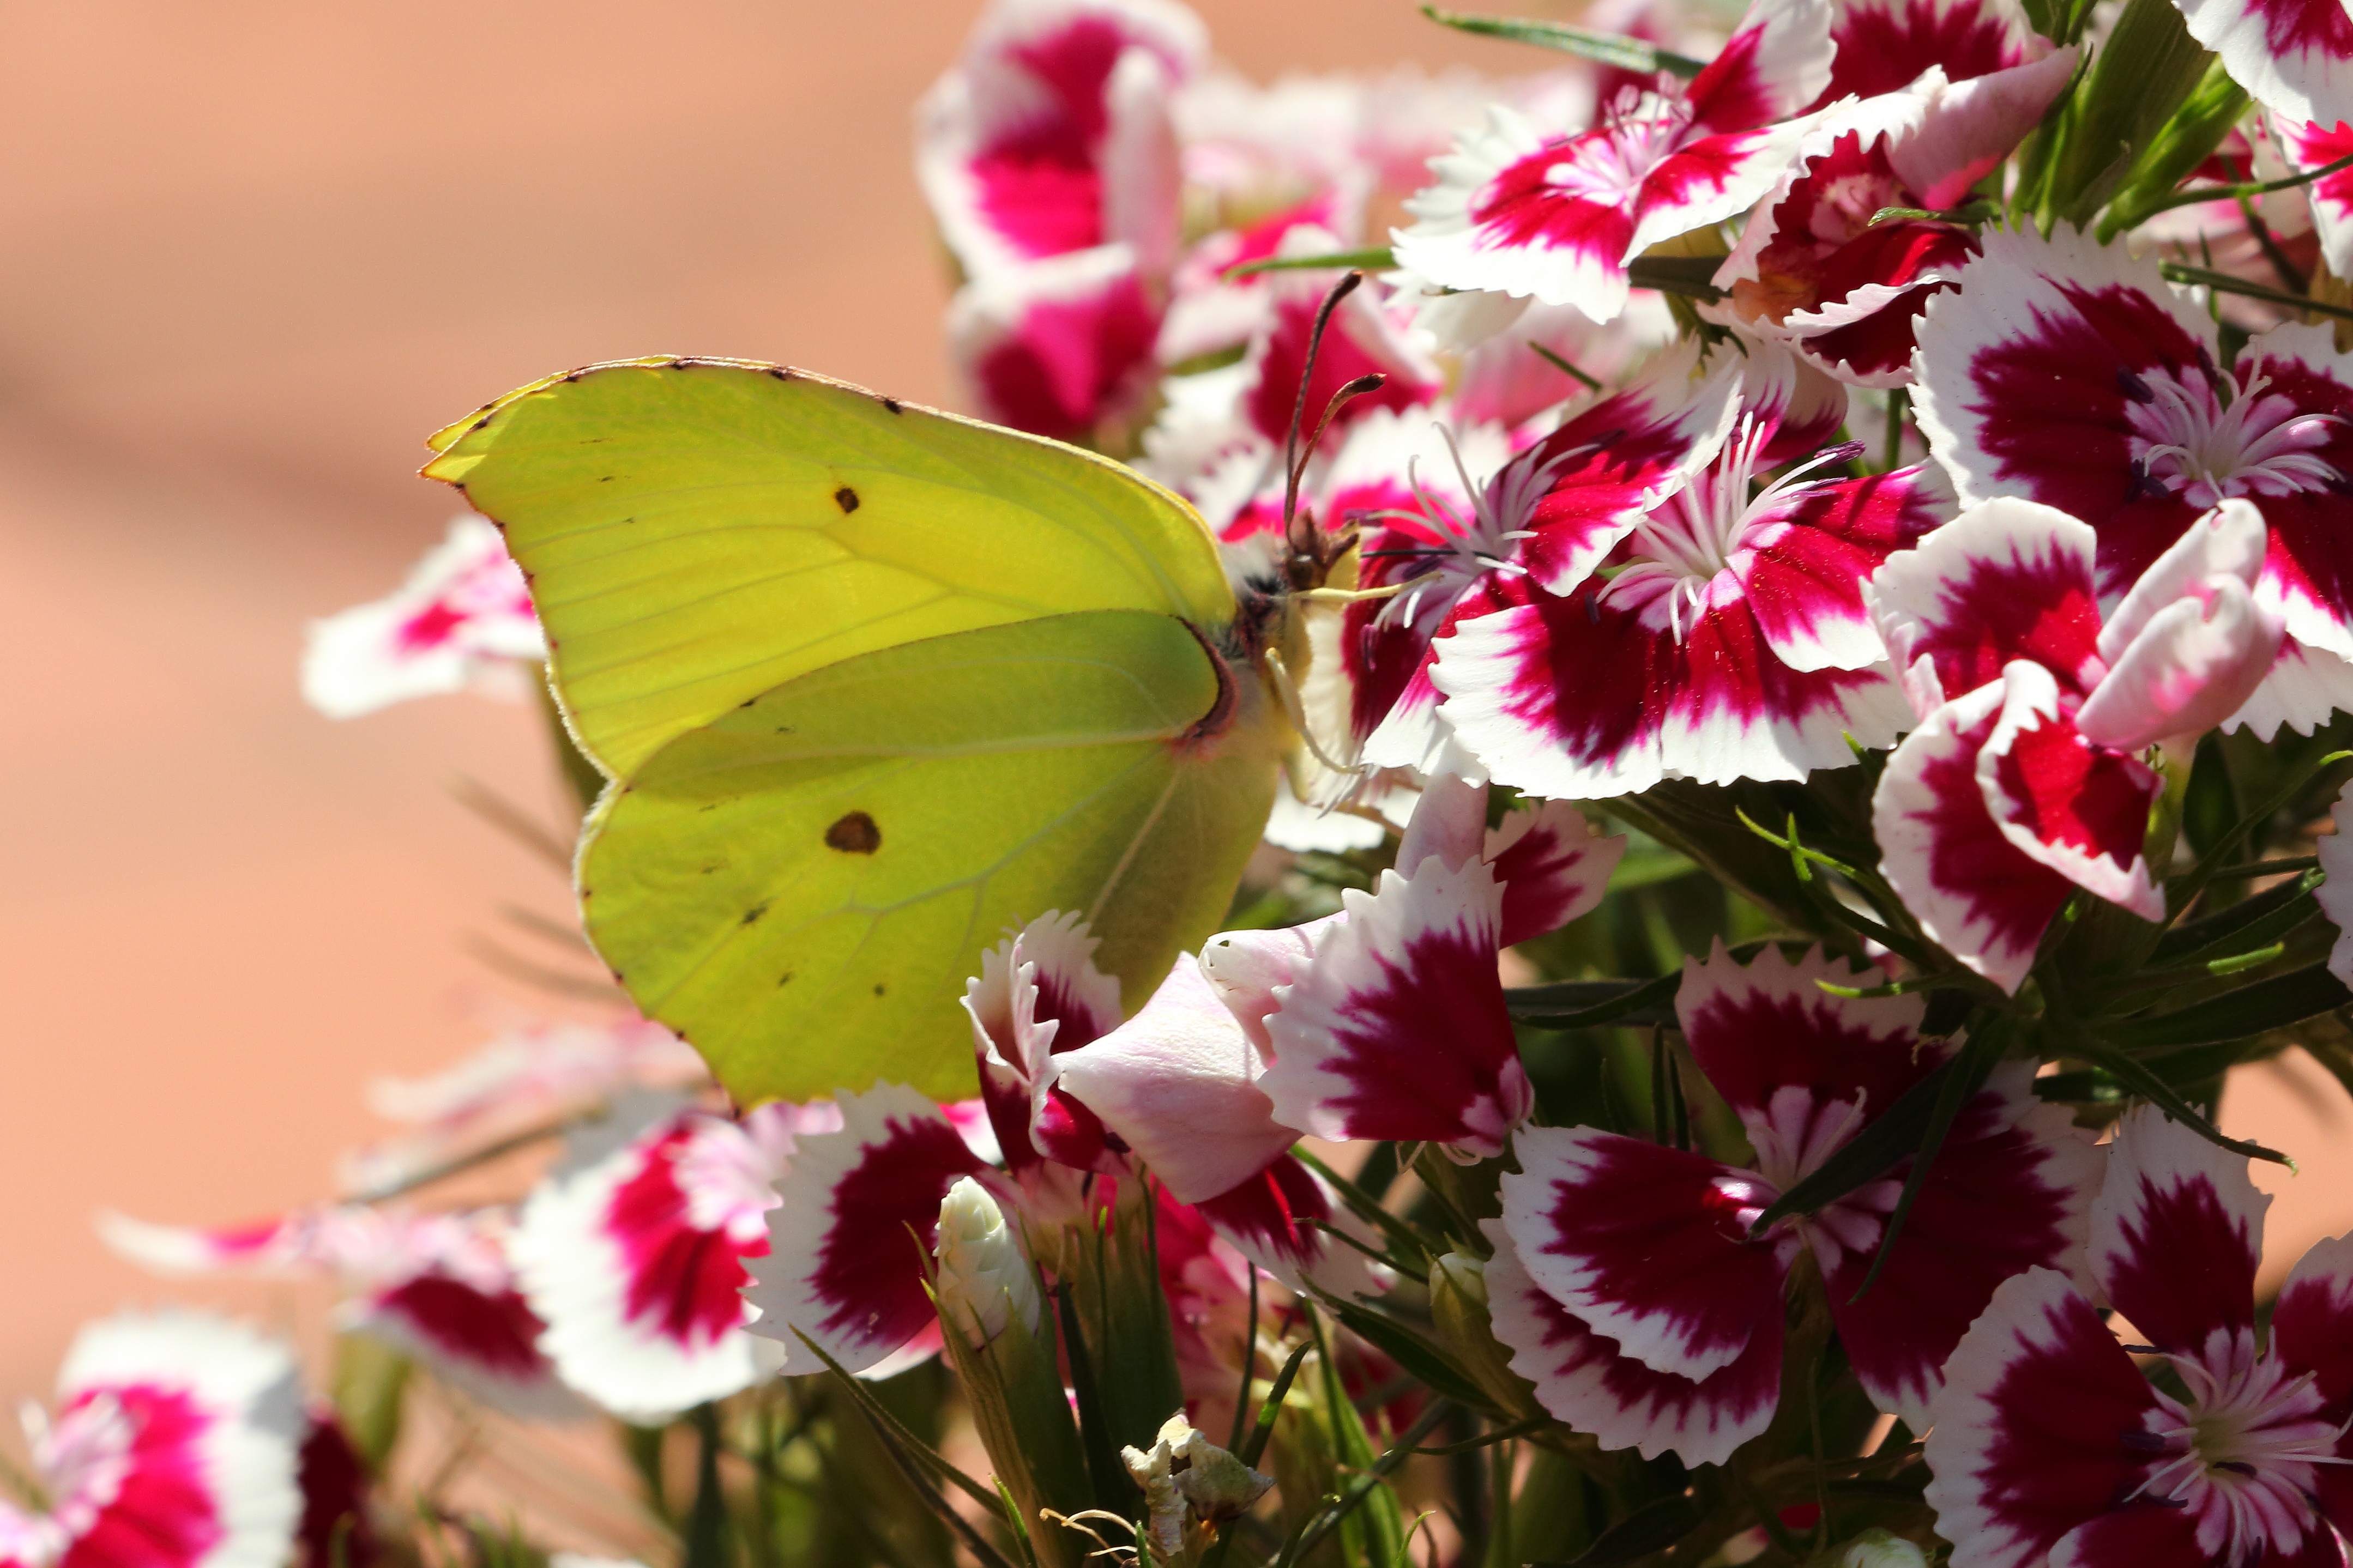
nature, blossom, wing, plant, photography, flower, petal, animal, insect, botany, butterfly, yellow, garden, close, flora, fauna, invertebrate, nectar, macro photography, gonepteryx rhamni, pollinator, moths and butterflies